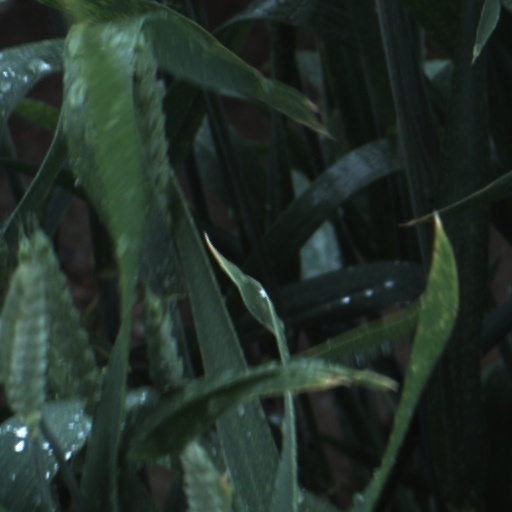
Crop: wheat